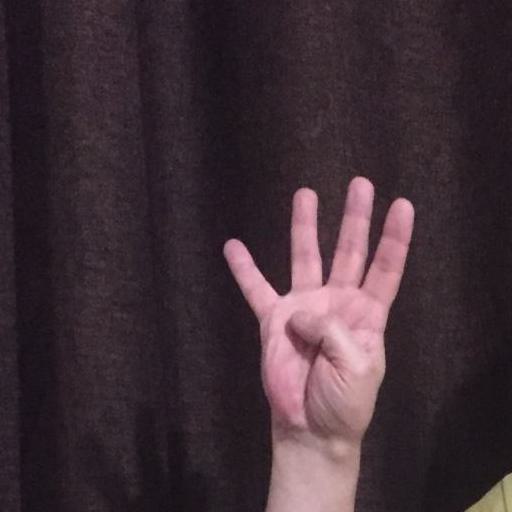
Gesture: four